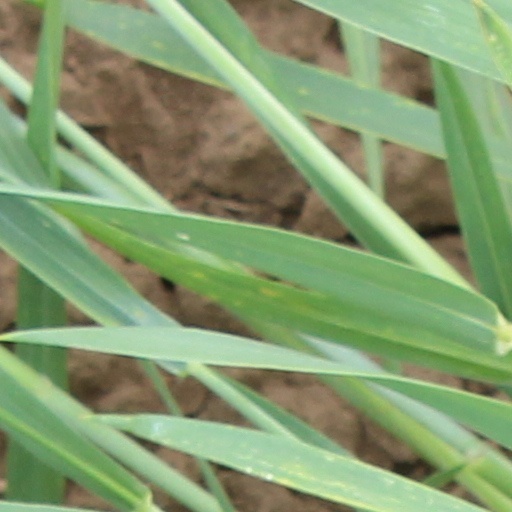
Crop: wheat